Wellington Church

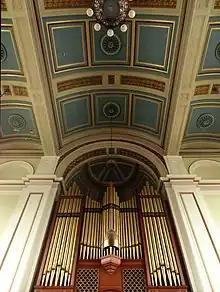
Wellington Church Organ

The building was designed by the architect Thomas Lennox Watson and built between 1883 and 1884 for the United Presbyterian Church of Scotland ("U.P."), which joined with the Free Church of Scotland to become the United Free Church of Scotland in 1900.